Belle Coit Kelton

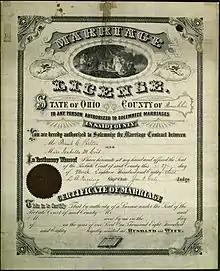
Marriage license for Frank C. Kelton and Isabella Morrow Coit, Franklin County, Ohio, 27 March 1883

Isabella Morrow Coit was born on 26 November 1855 in Columbus, Ohio, the daughter of Harvey Coit Jr. and Elizabeth Greer. Elizabeth Greer was an active suffragist, and the first President of the Columbus Woman Suffrage Association, and Isabella (Belle) followed her mother's example. Belle was one of the first four women admitted to Ohio State University, following a court battle establishing the right to do so. Belle had met with opposition when, in 1874, she tried to enrol at the Ohio Agricultural and Mechanical College (which became OSU), and was informed by President Edward Orton that women were not admitted. She argued that women also were part of the 'Youth of the Land', and so were included in the terms of the Morrill Act, which established Land Grant Colleges. As a result, women were permitted to attend the university.